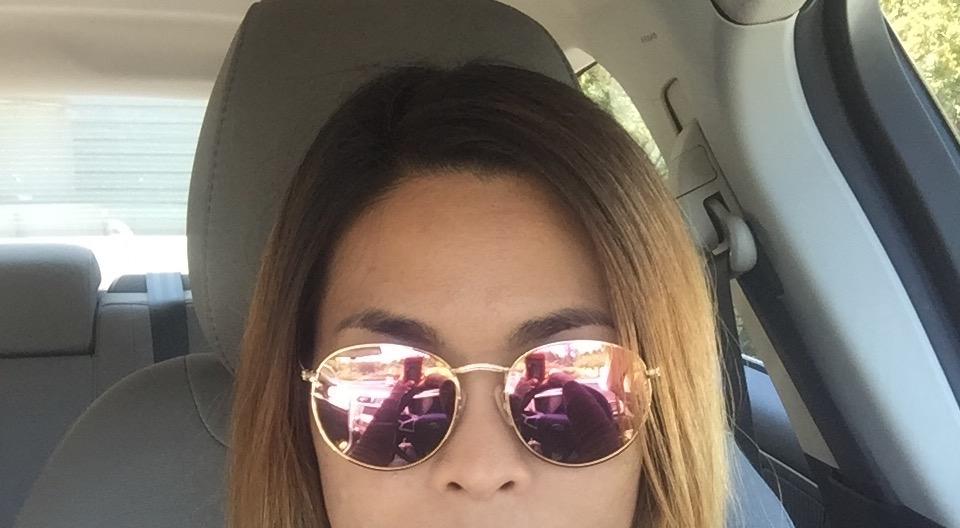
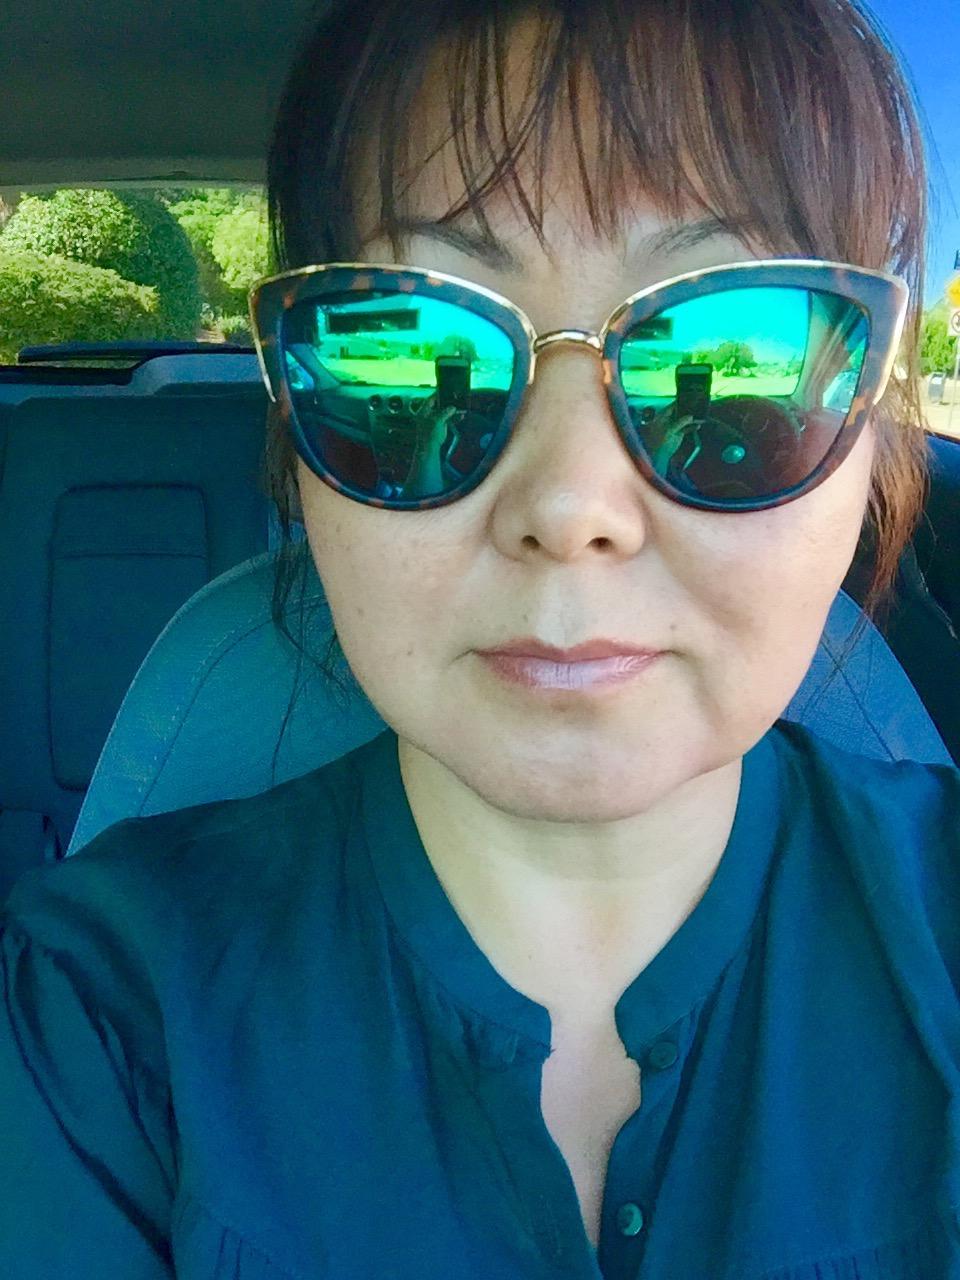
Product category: accessories_sunglasses
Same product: no